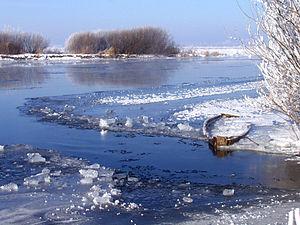
La rivière Styr est un cours d'eau d'Ukraine et de Biélorussie, et un affluent de la rivière Pripyat.